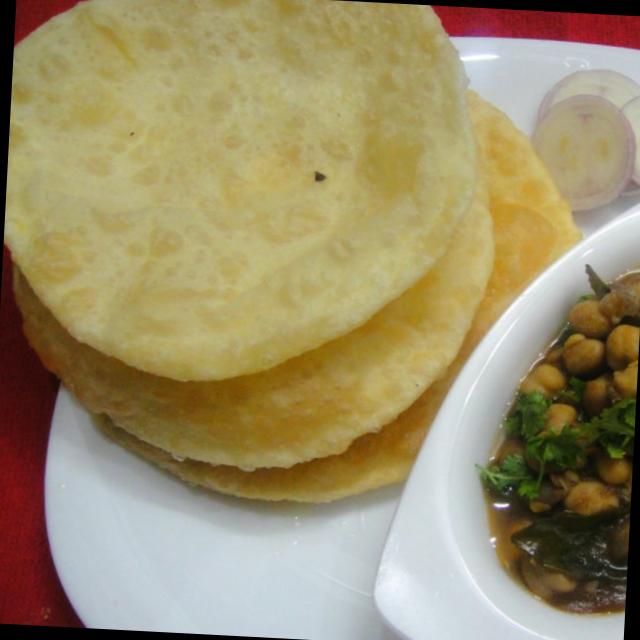
Dish: chole_bhature